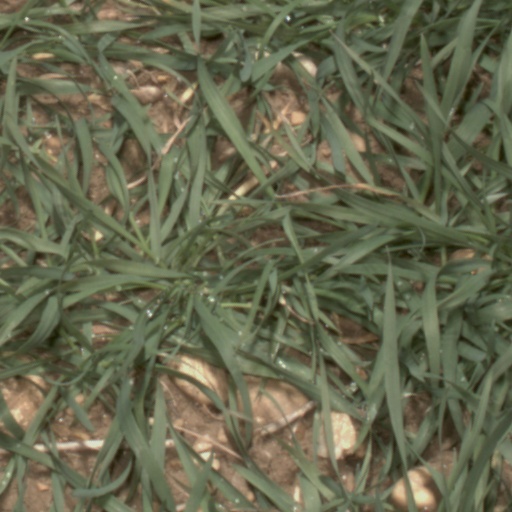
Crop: wheat